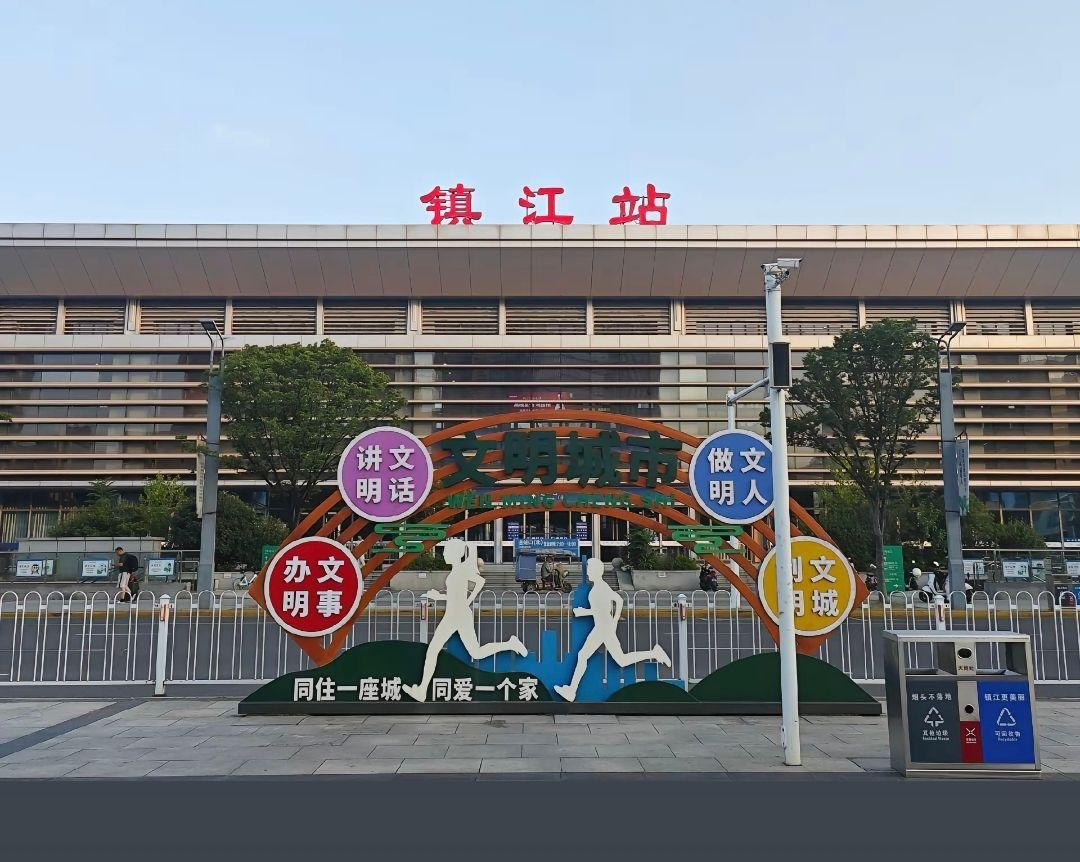
地标名称：镇江站
所在城市：镇江市·润州区